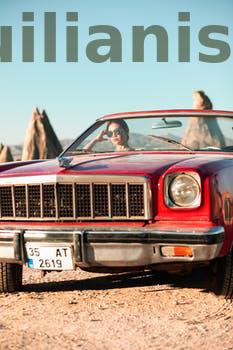
Label: Watermark